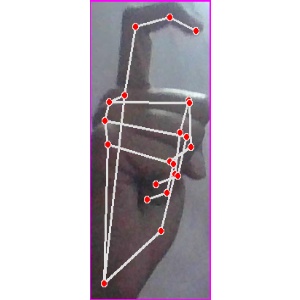
अक्षर: ट